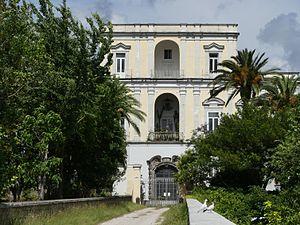
Giovan Battista Nauclerio, né en 1666 à Naples et mort en 1739 à Naples, est un architecte italien, parmi les plus représentatifs du baroque napolitain tardif.
La villa Paternò est une demeure résidentielle de Naples située cupa delle Tozzole, petite rue secondaire de la via nuova San Rocco. Autrefois, elle se trouvait dans la campagne du village de San Rocco de Capodimonte, urbanisé au XXᵉ siècle.
Pour villas de Naples se réfère à ces villas qui sont nées dans une période allant de la Renaissance à la Belle Époque.